Ethel Barrymore

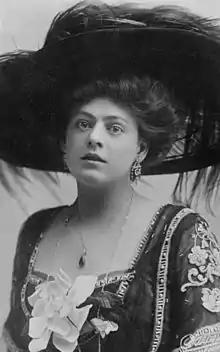
Barrymore, c. 1908

After her season in London, Ethel returned to the U.S. Charles Frohman cast her first in "Catherine" and then as Stella de Grex in "His Excellency the Governor". After that, Frohman finally gave Ethel the role that would make her a star: Madame Trentoni in "Captain Jinks of the Horse Marines", which opened at the Garrick Theatre in London's West End on February 4, 1901. Unbeknownst to Ethel, her father Maurice had witnessed the performance as an audience member and walked up to his daughter, congratulated her and gave her a big hug. It was the first and only time he saw her on stage professionally. When the tour concluded in Boston in June, she had out-drawn two of the most prominent actresses of her day, Mrs. Patrick Campbell and Minnie Maddern Fiske.